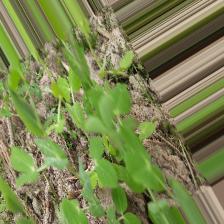
Label: Powdery Mildew